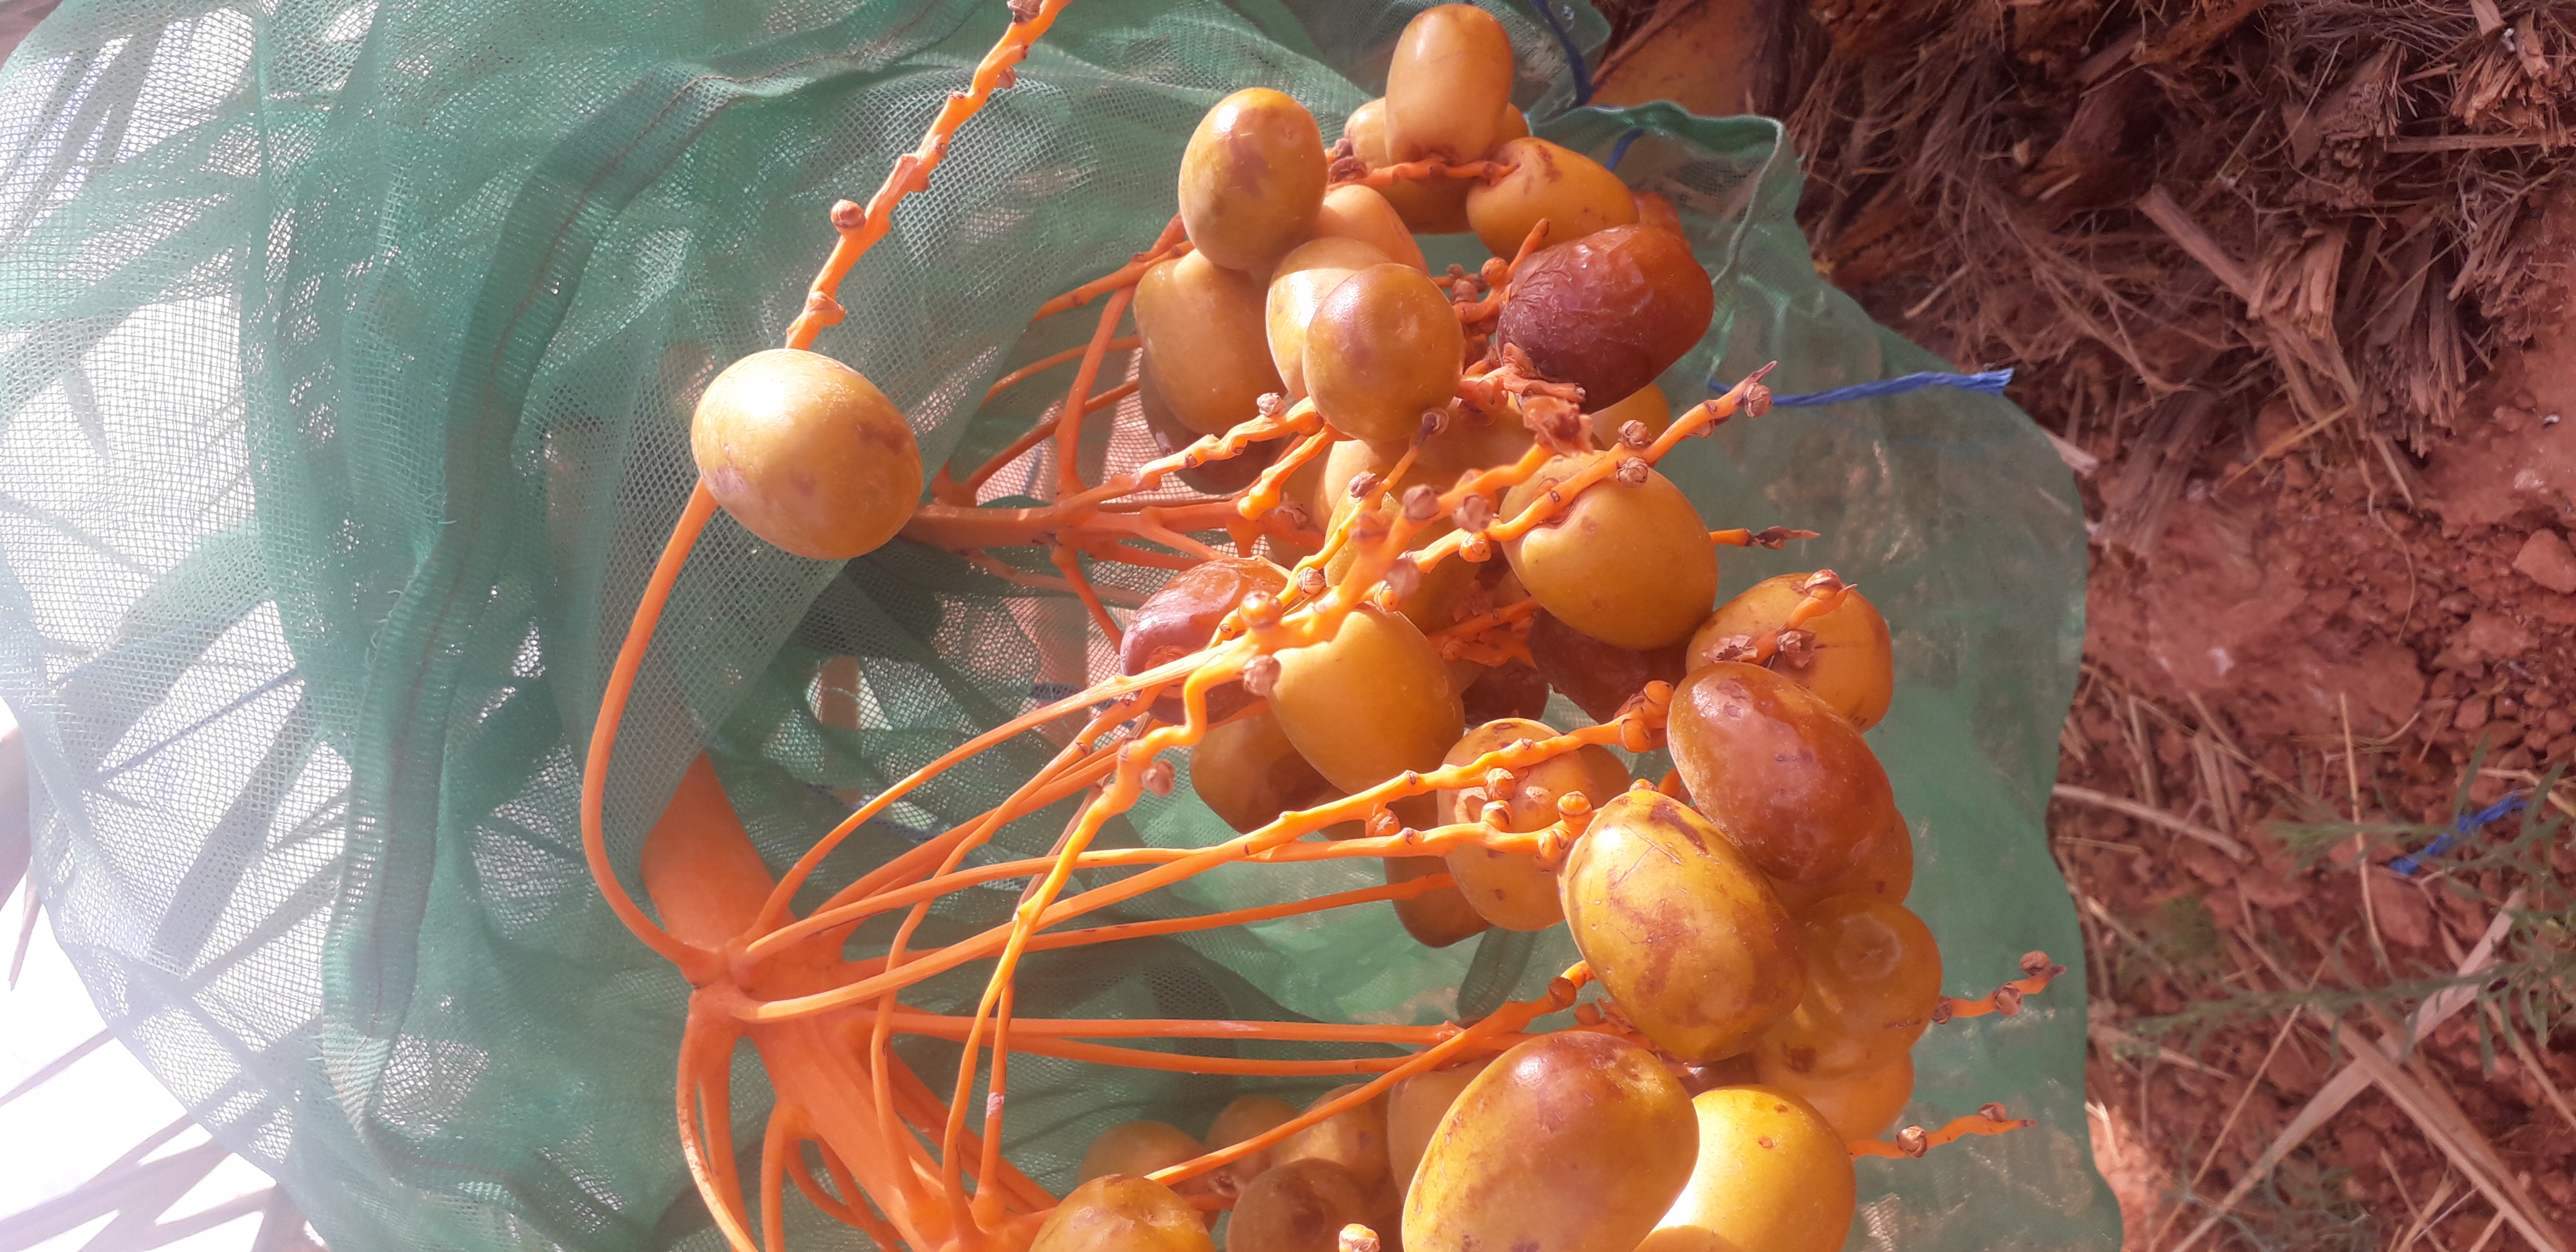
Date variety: Boufagous